Schmallenberg virus

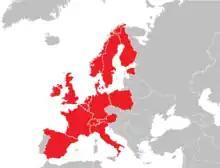
Distribution of Schmallenberg virus by country in Europe

The disease was confirmed as present in the UK on 22 January 2012, on being formally identified in four sheep farms in Norfolk, Suffolk and East Sussex. By 27 February 2012, the disease was reported in other counties in the south of England including the Isle of Wight, Wiltshire, West Berkshire, Gloucestershire, Hampshire and Cornwall. It is likely that it was carried to Eastern England by midges from mainland Europe, a possibility previously identified as a risk by Defra.